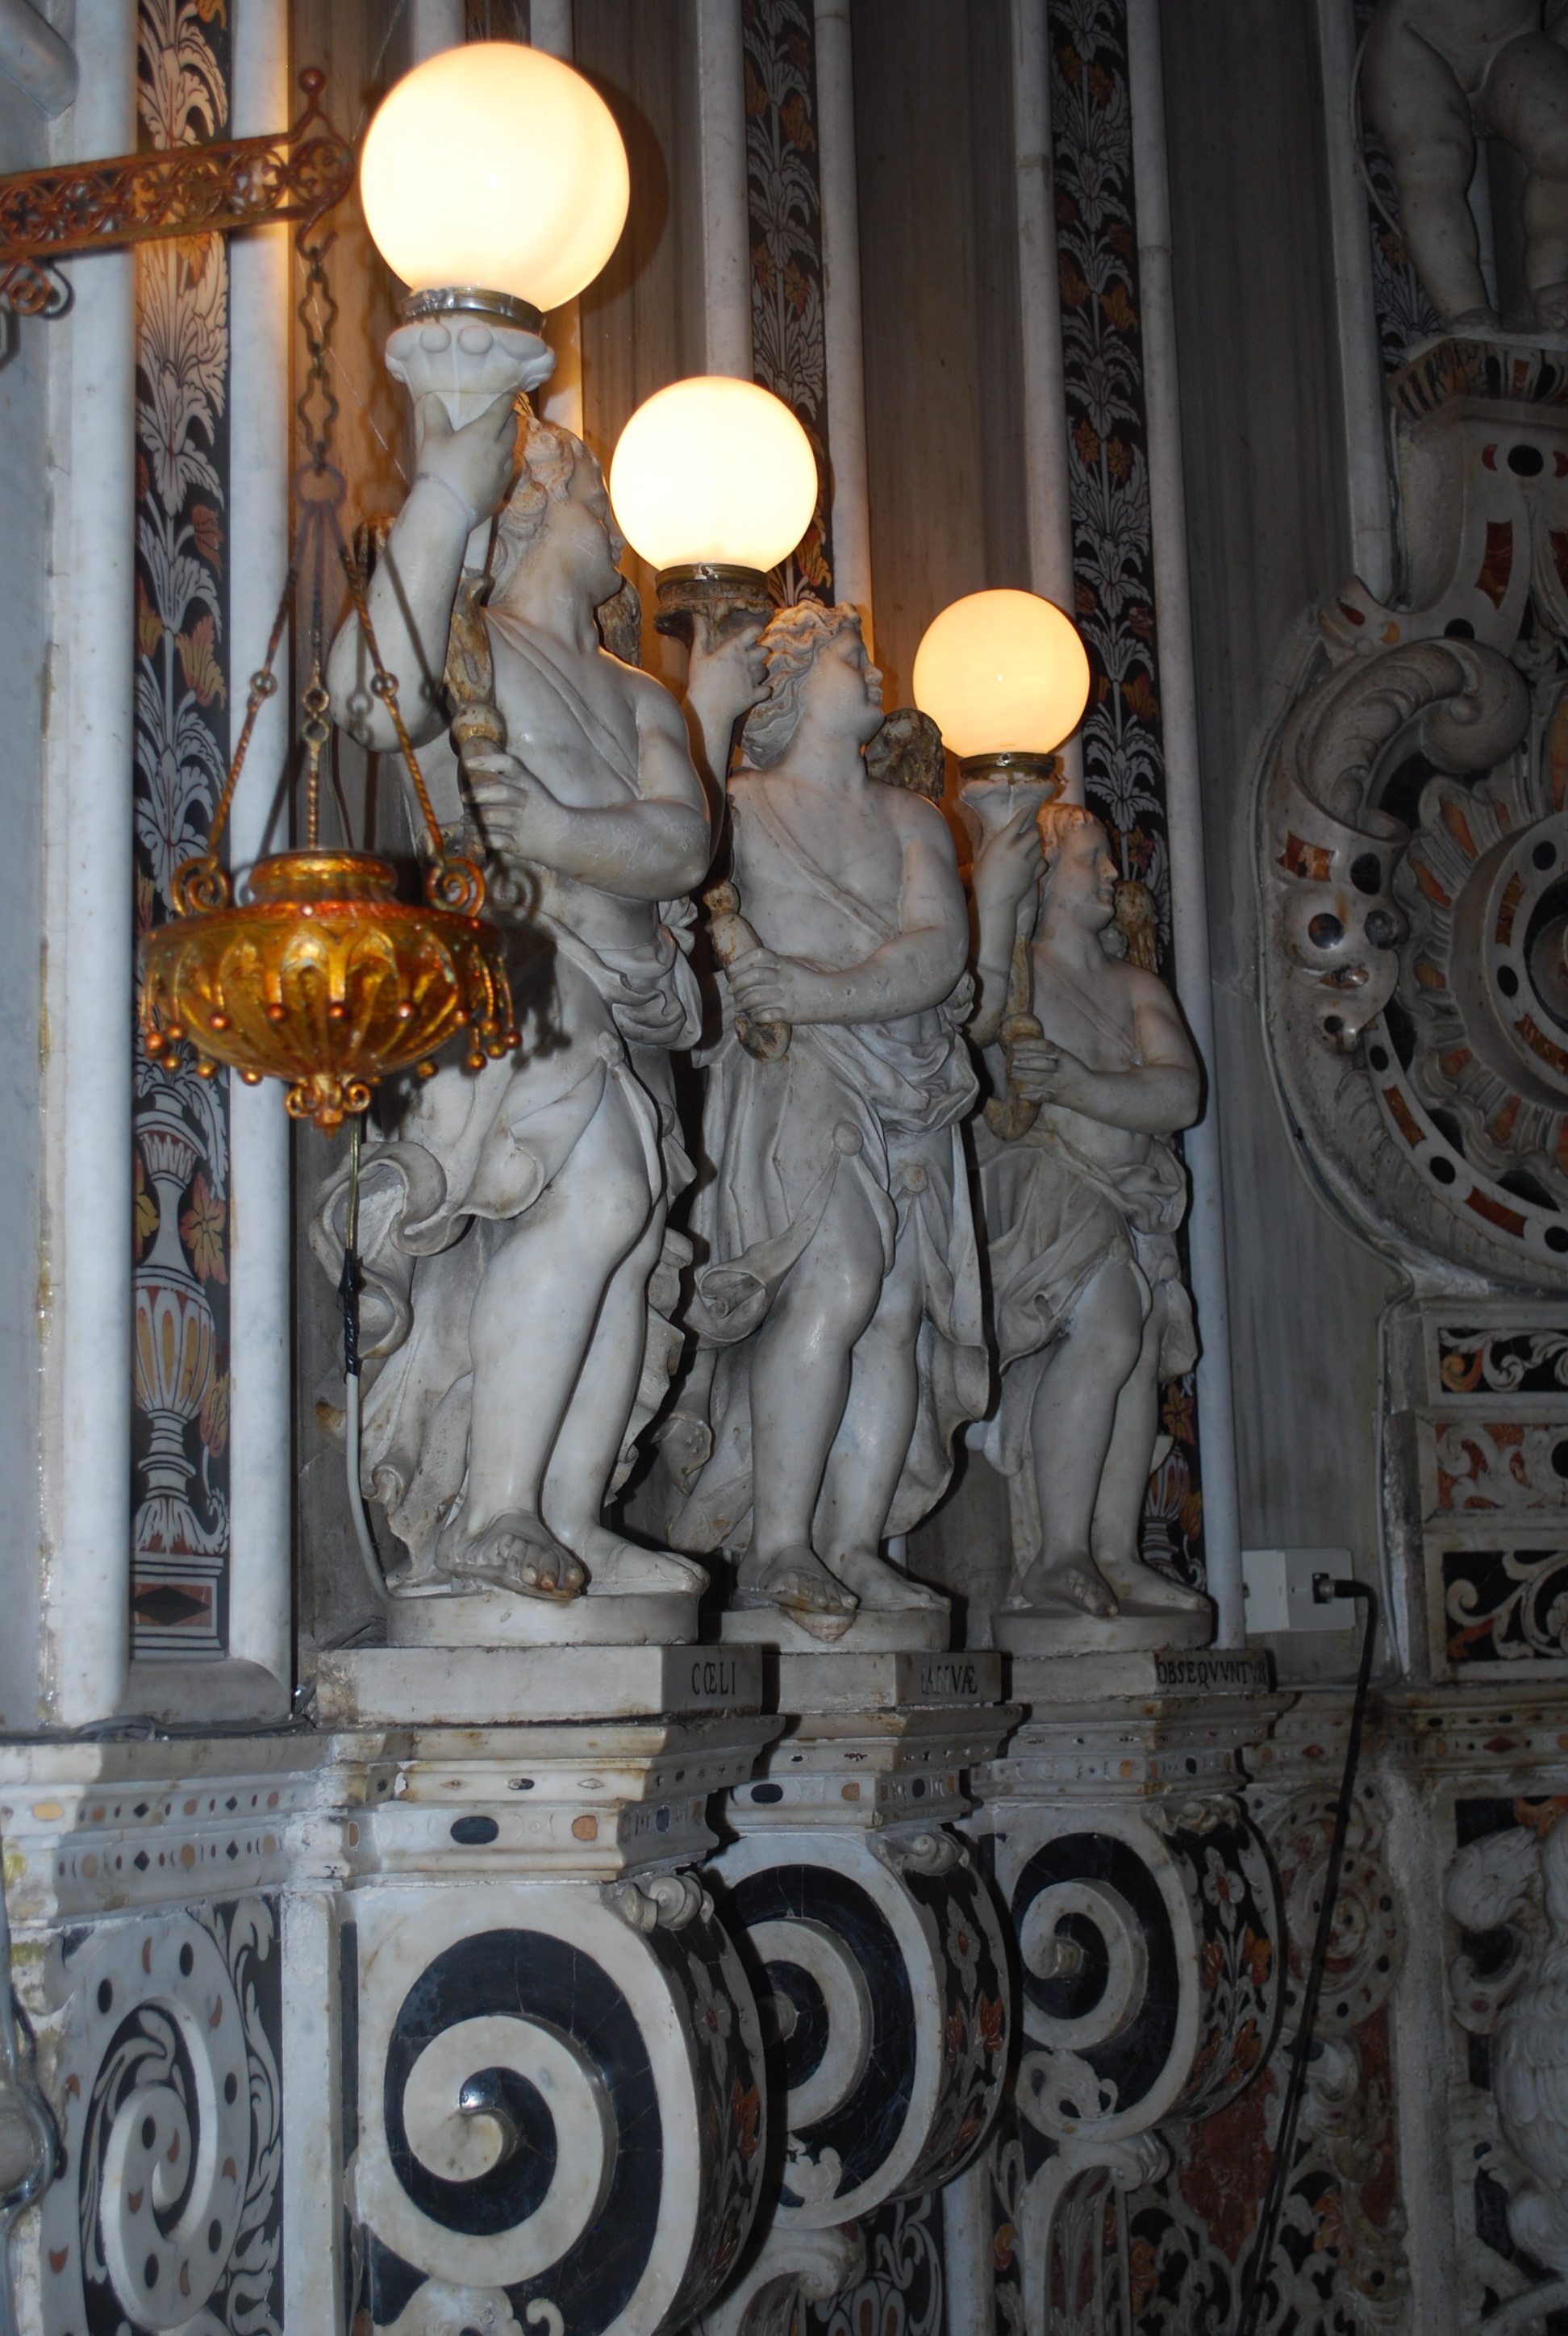
stone, monument, statue, religion, church, cathedral, lighting, sculpture, religious, catholic, medieval, art, temple, marble, statues, culture, christianity, carving, globes, ancient history